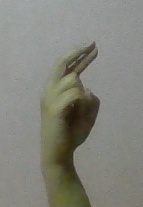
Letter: zay